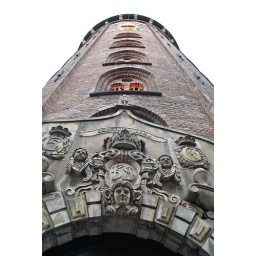
The library and observatory tower in Copenhagen